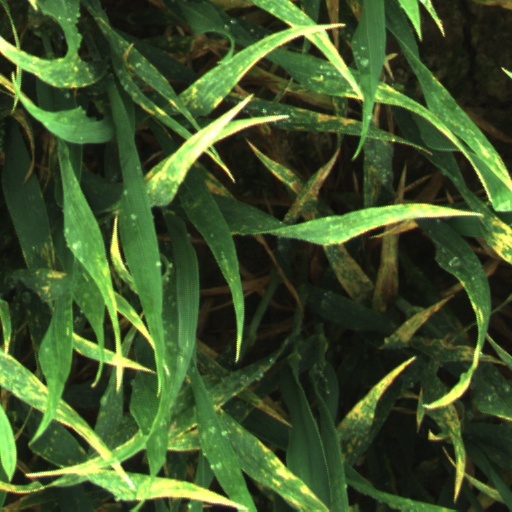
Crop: wheat